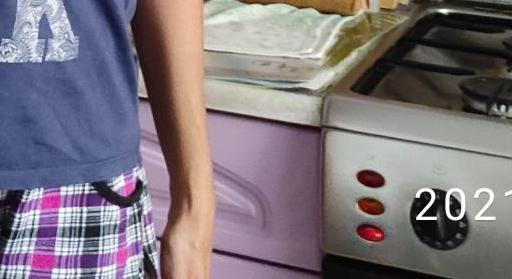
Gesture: no_gesture